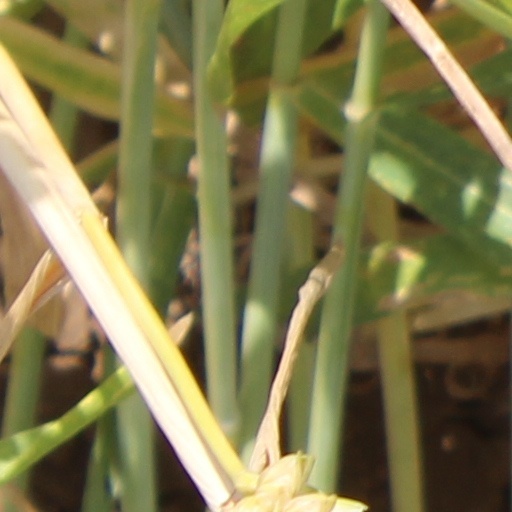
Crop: wheat